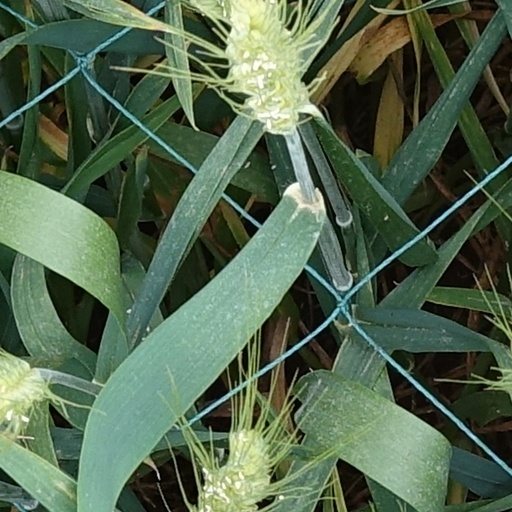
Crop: wheat